Answer in natural language. Consider the 3D positions of the objects in the scene and not just the 2D positions in the image. Is the centerpoint of  black shelving unit with two shelves (highlighted by a red box) at a higher height than Doorway (highlighted by a blue box)? Choose between the following options: yes or no
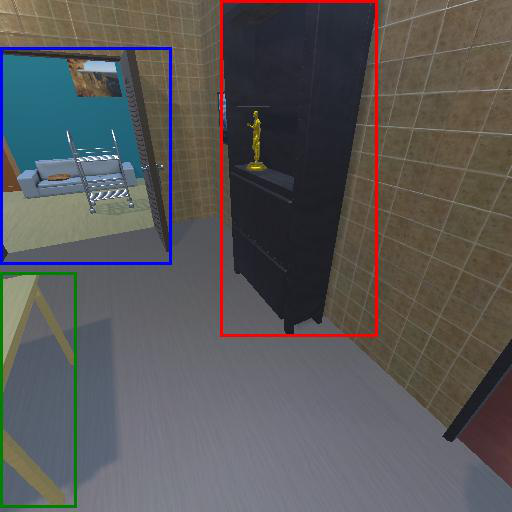
<answer>yes</answer>